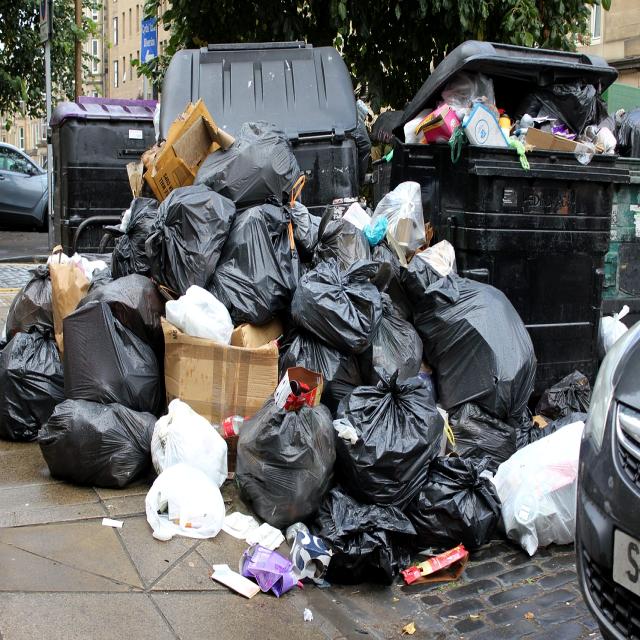
Label: Garbage